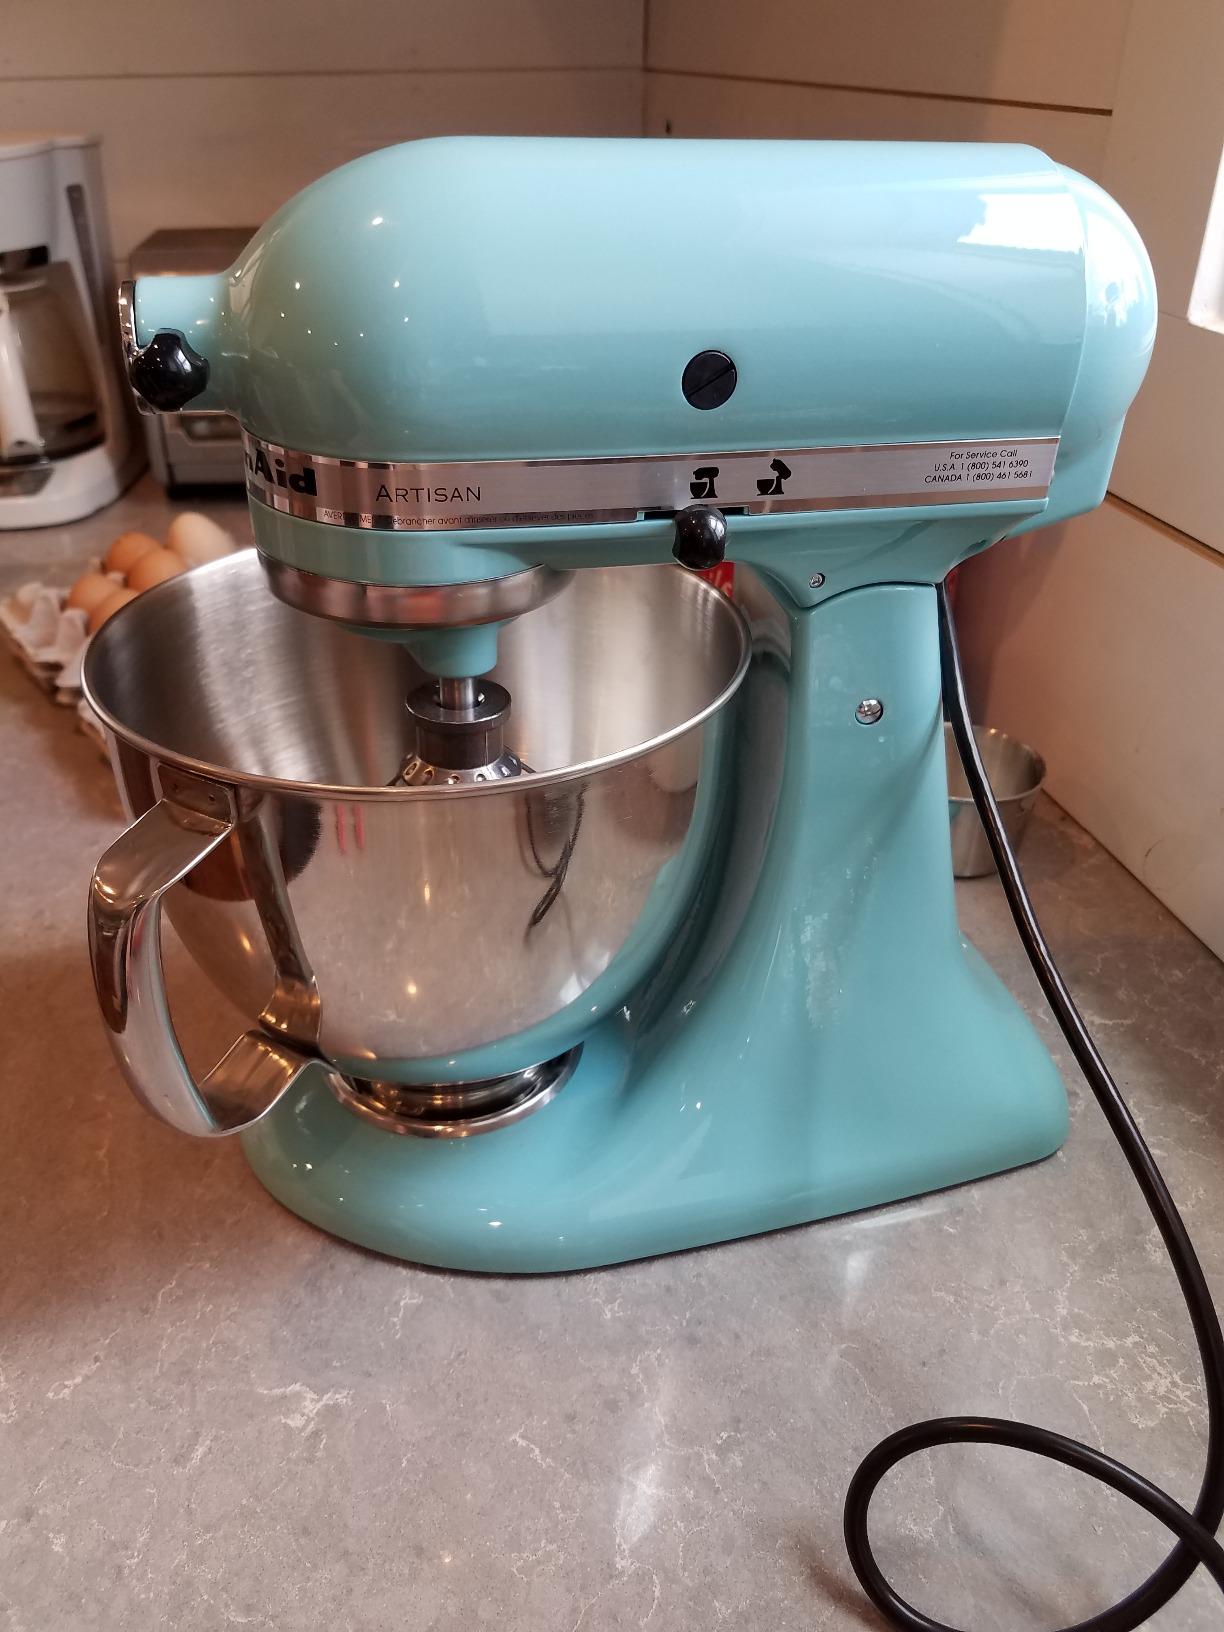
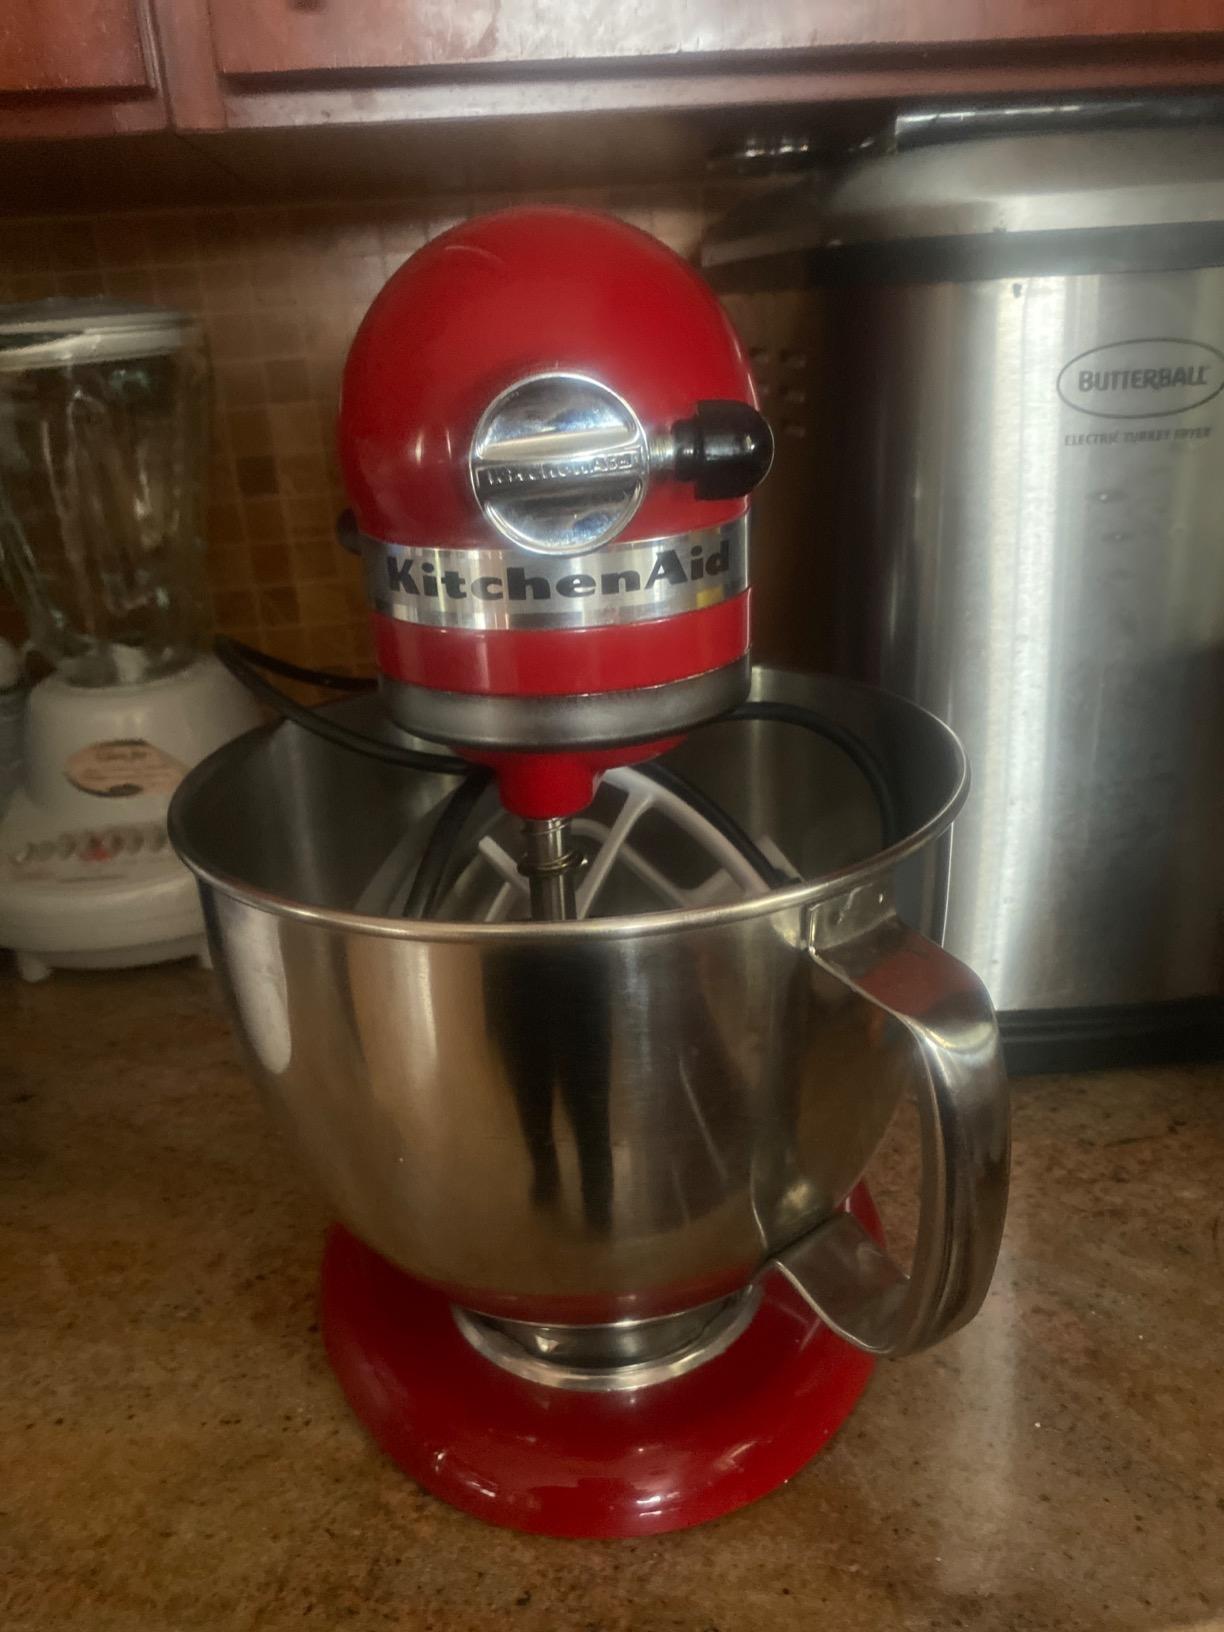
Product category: items_mixer
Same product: no